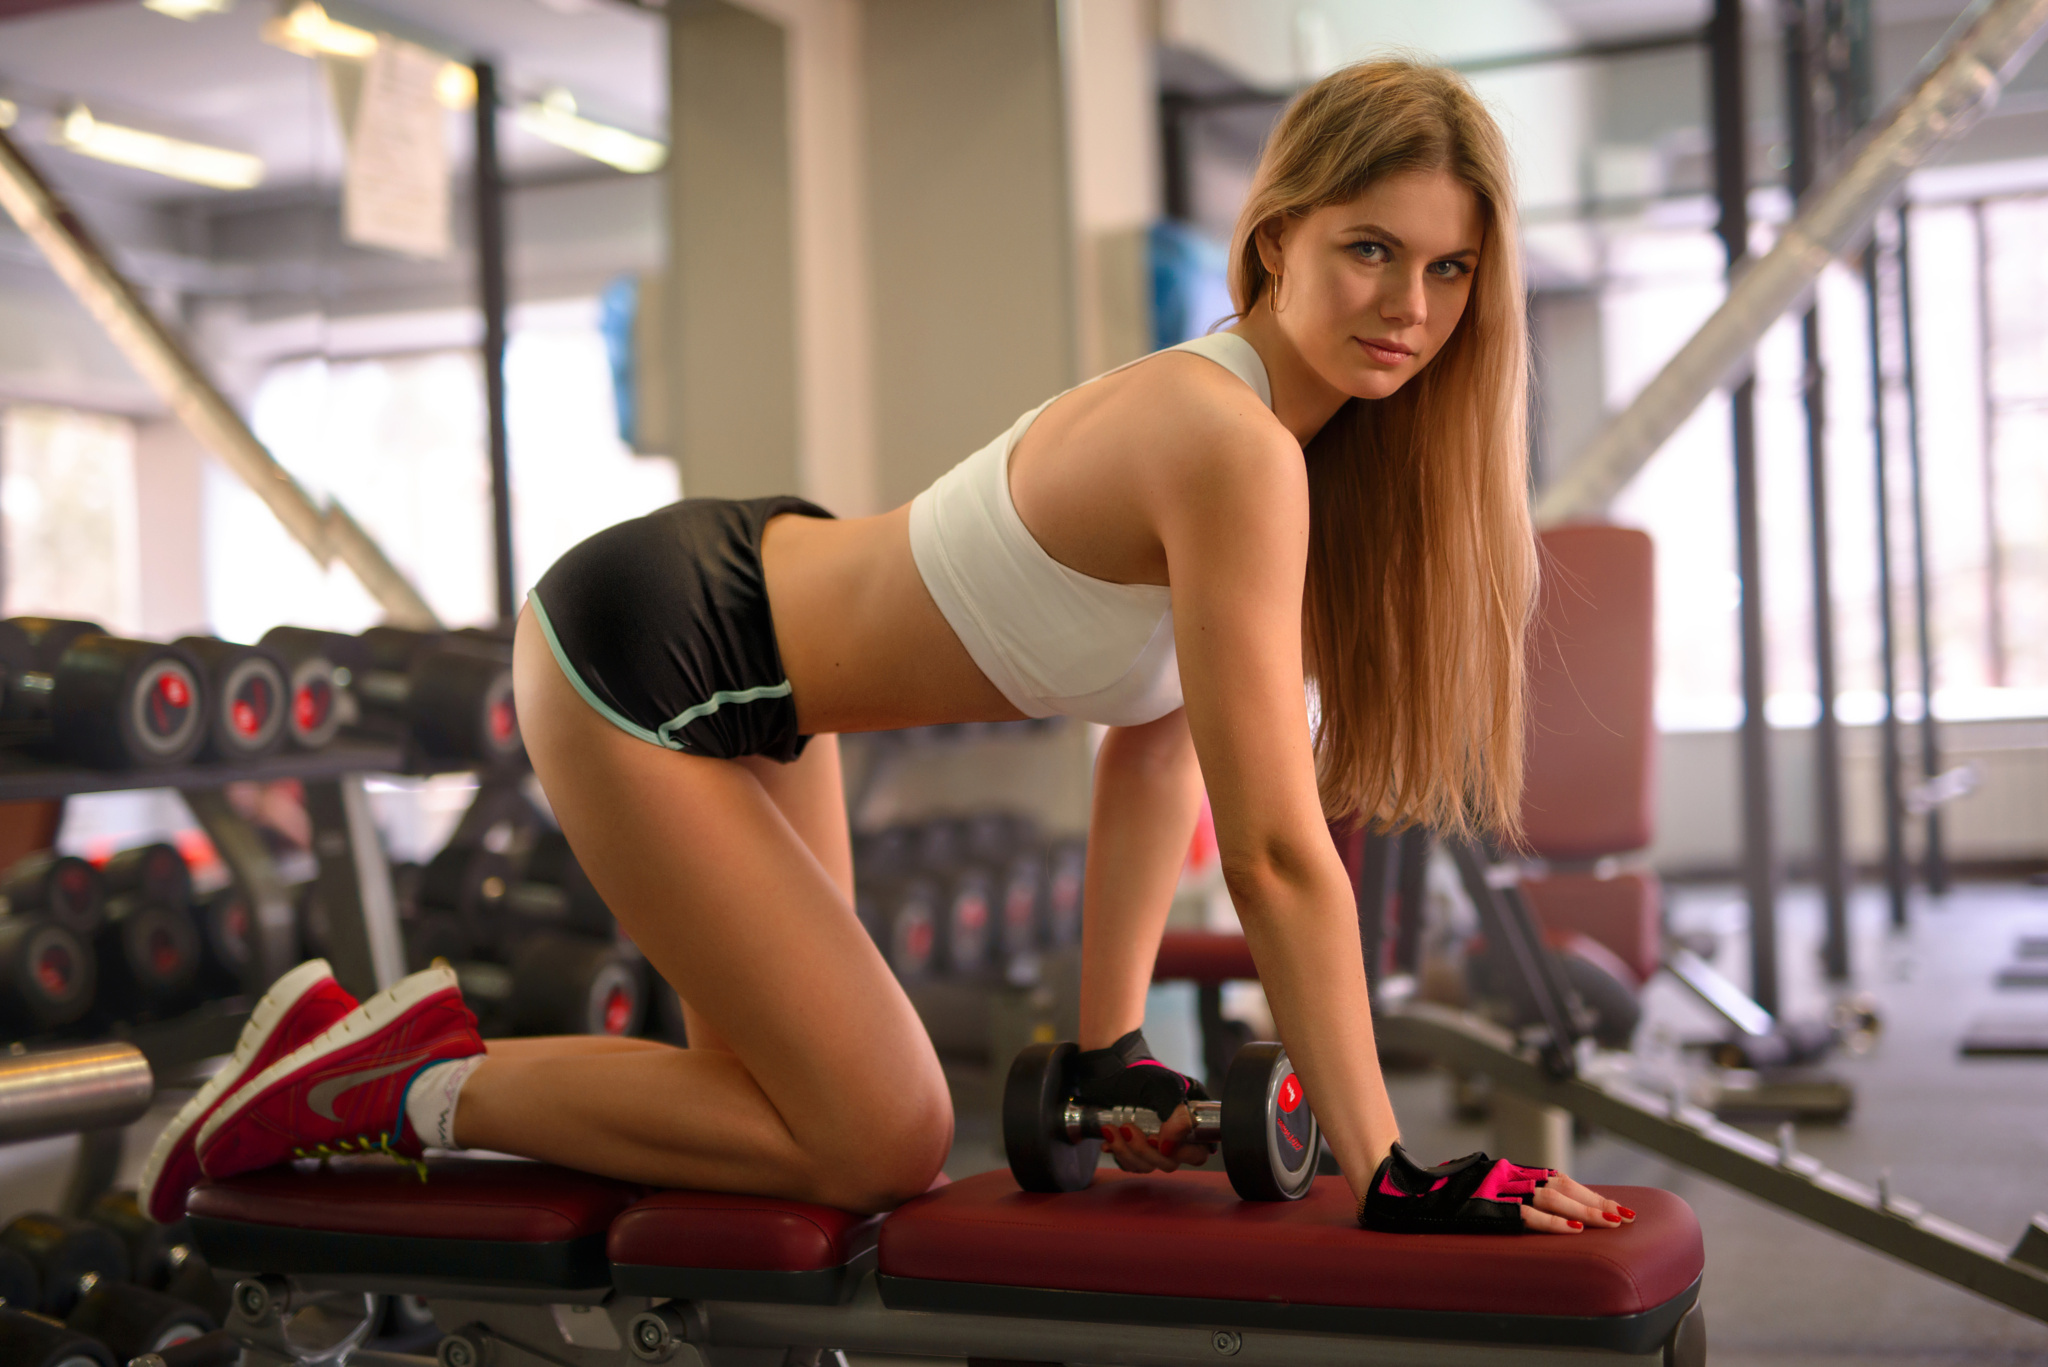
women, lady, model, person, photography, wallpaper, joint, shoe, shoulder, muscle, leg, automotive design, flash photography, shorts, thigh, knee, waist, sportswear, calf, trunk, chest, elbow, abdomen, physical fitness, human leg, exercise, long hair, undergarment, leisure, high heels, blond, navel, fetish model, lingerie, foot, flooring, motor vehicle, sandal, competition event, brown hair, sitting, boot, competition, room, sport venue, sports, bikini, recreation, automotive wheel system, fun, flesh, photo shoot, ankle, fashion model, auto part